Aoyama-itchōme Station

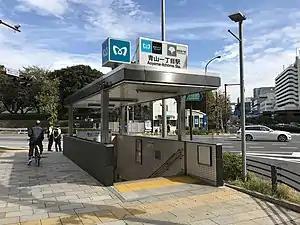
Exit1 in October 2018

is a subway station in Minato, Tokyo, Japan operated by Tokyo Metro and Tokyo Metropolitan Bureau of Transportation (Toei).